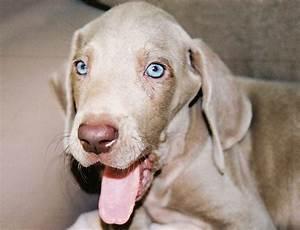
dog